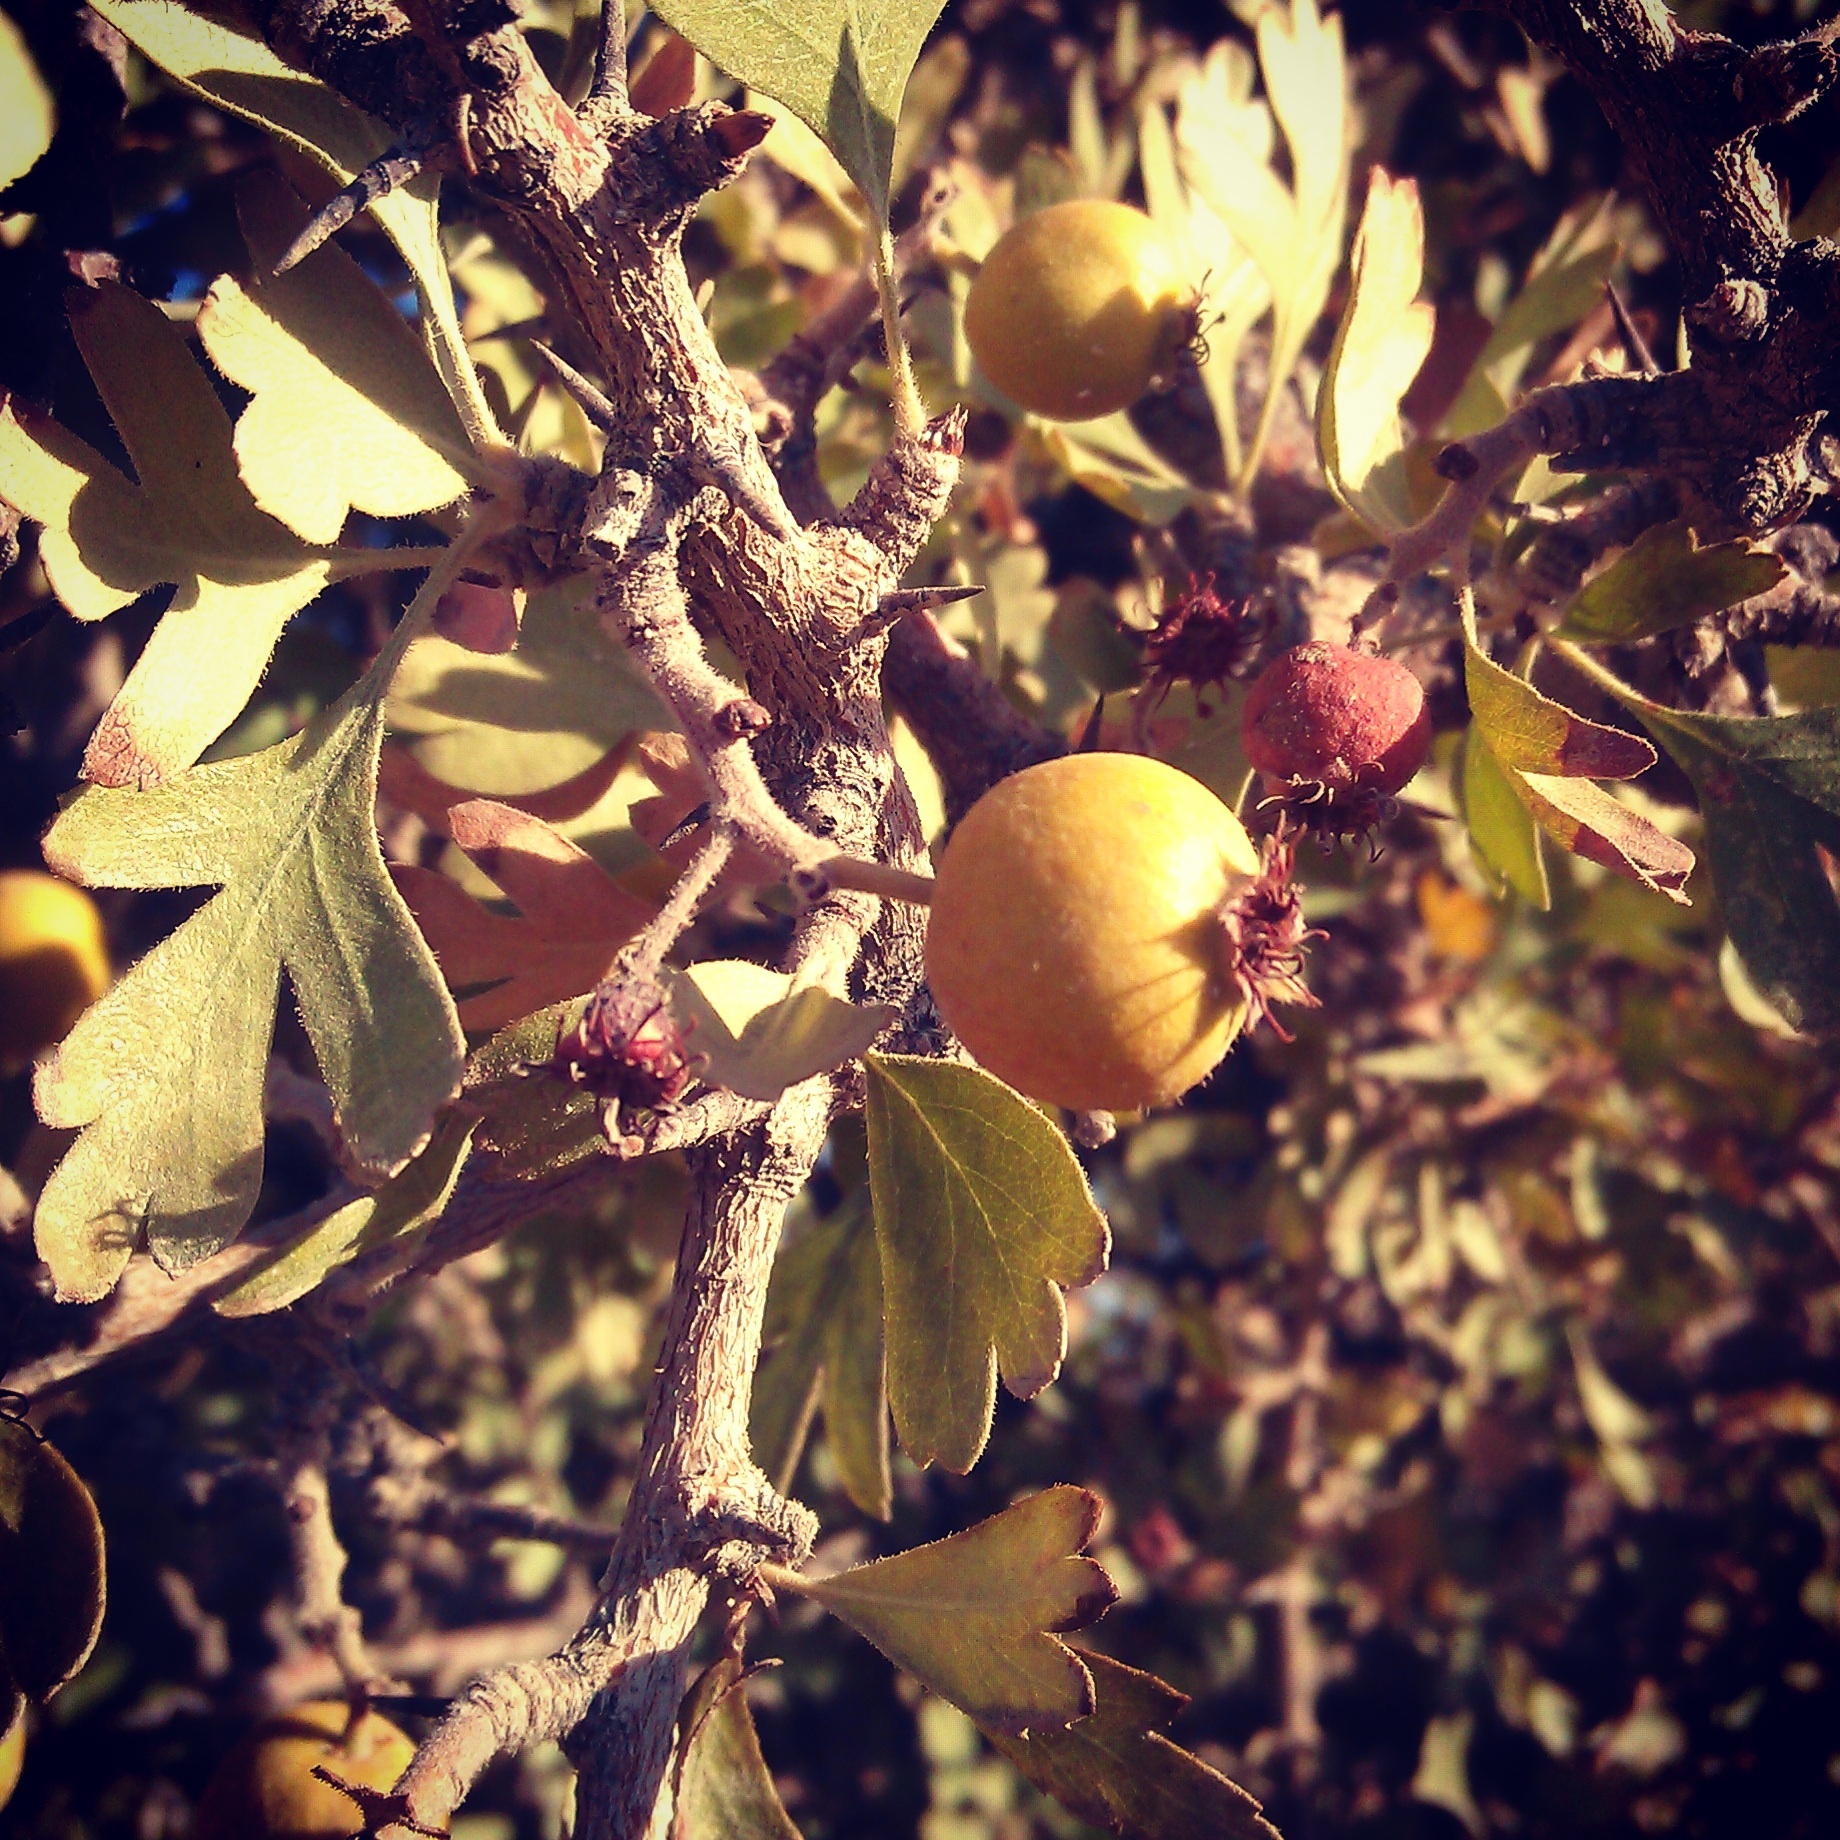
tree, nature, branch, blossom, plant, photography, fruit, sunlight, leaf, flower, food, spring, produce, autumn, botany, flora, season, twig, shrub, macro photography, flowering plant, woody plant, land plant